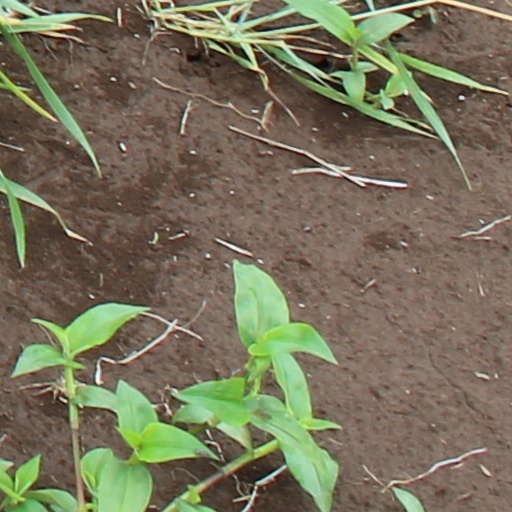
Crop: wheat